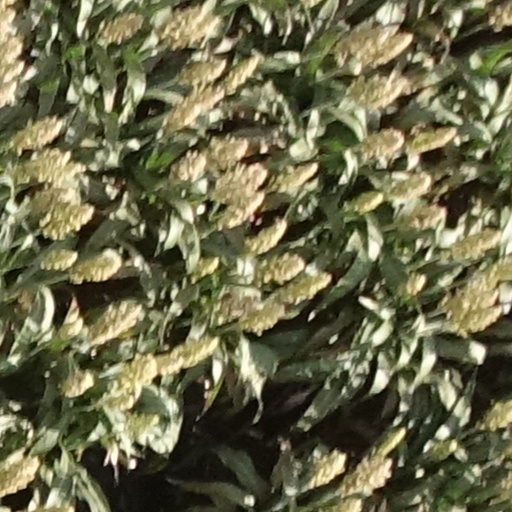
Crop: sorghum